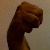
The image shows a hand gesture representing the letter 'M' in Indian Sign Language.